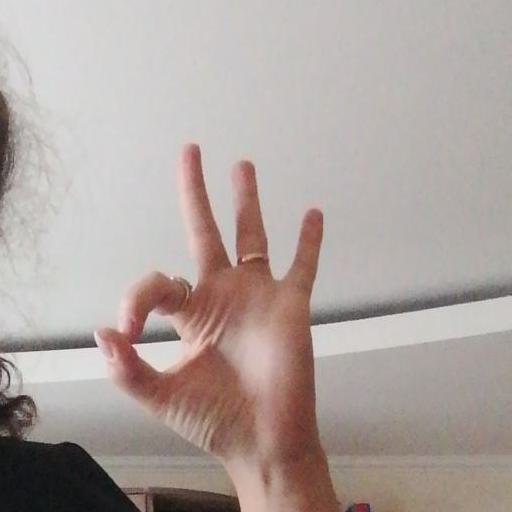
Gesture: ok